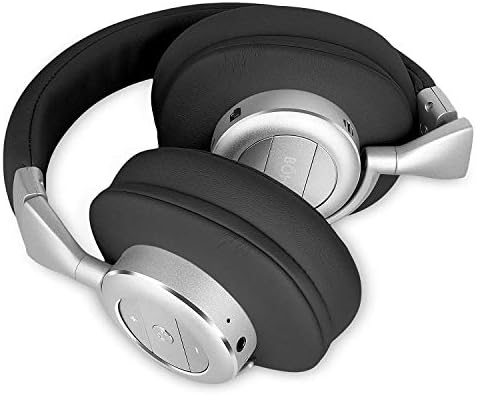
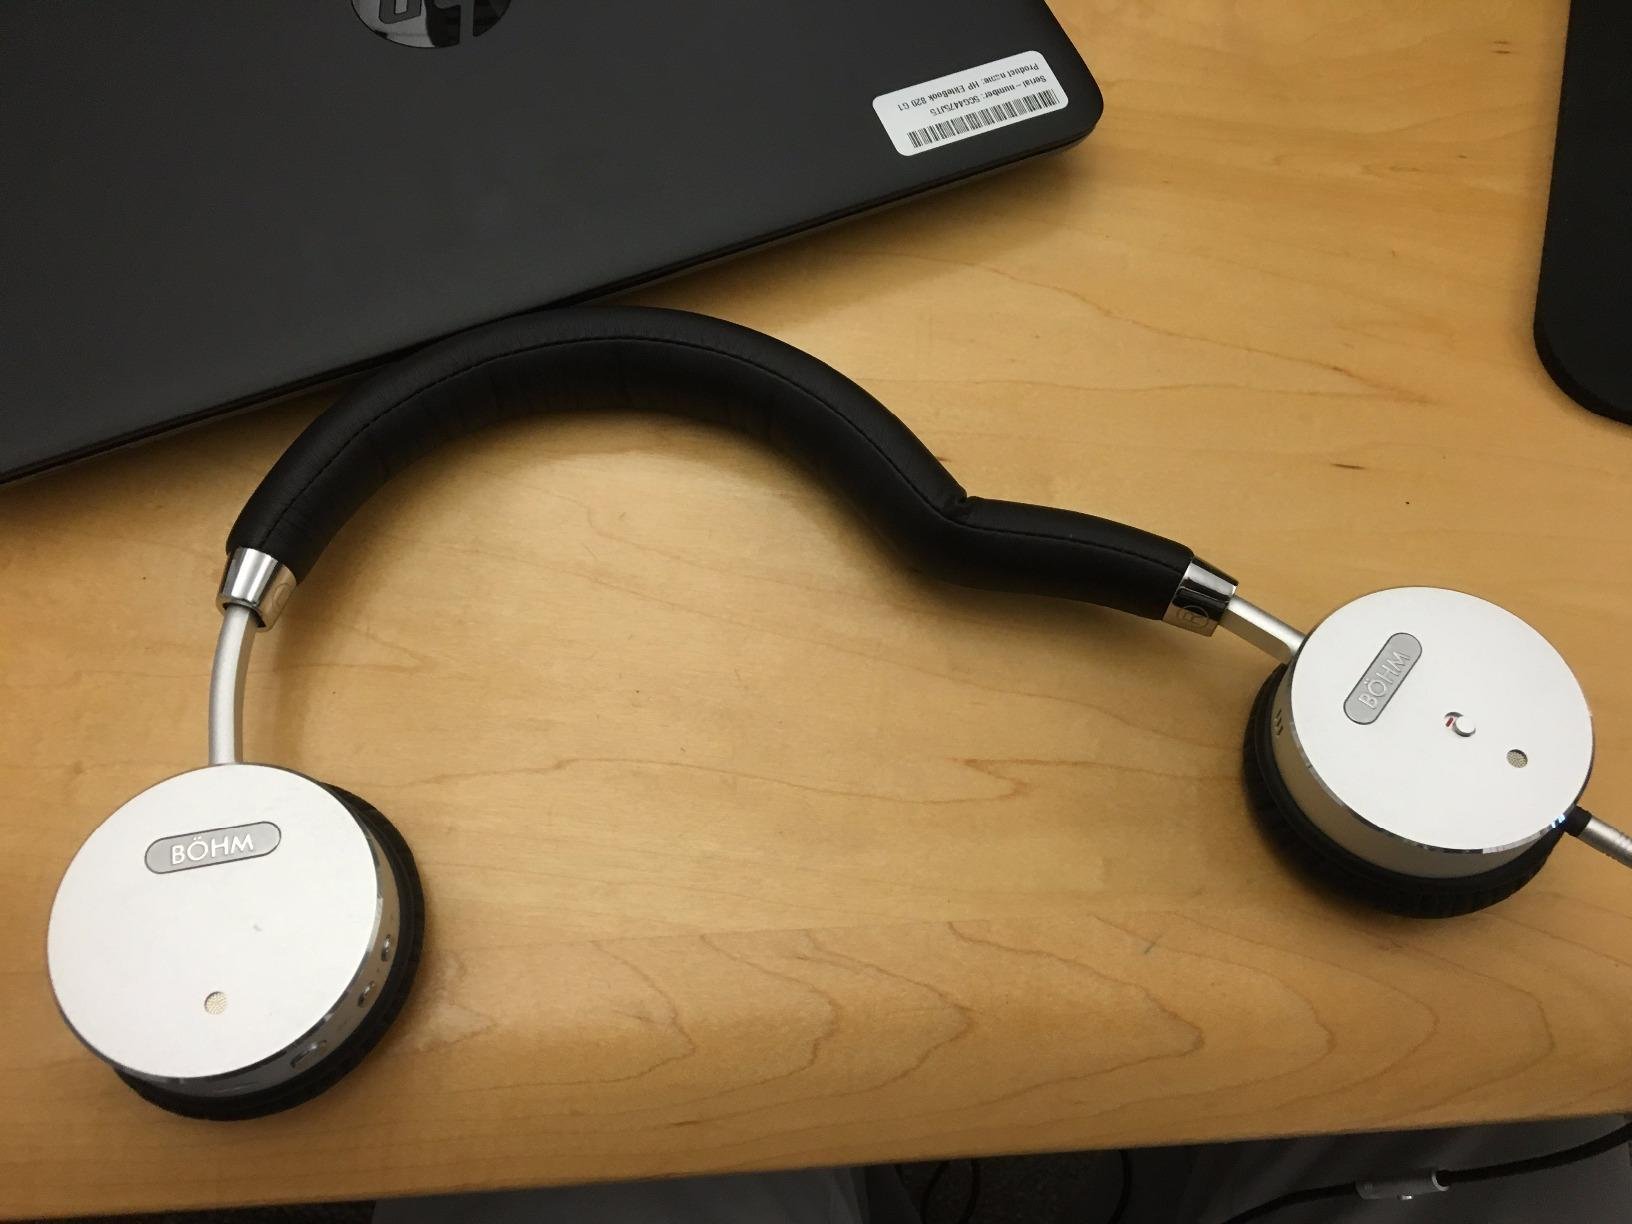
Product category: headphones
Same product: no